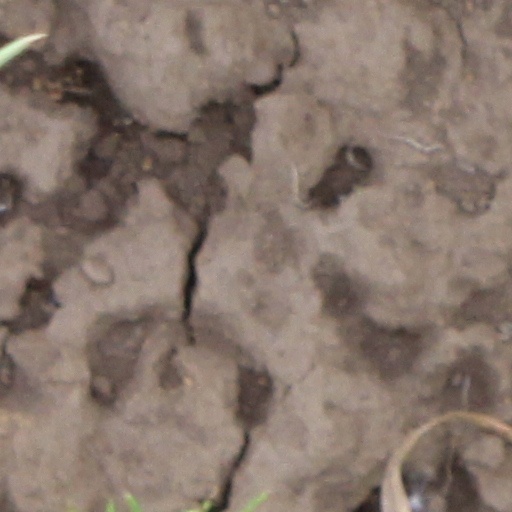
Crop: wheat